It's Always Sunny in Philadelphia season 8

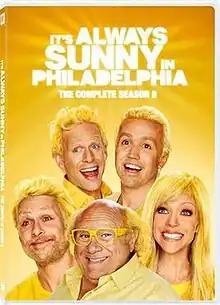
DVD cover

The eighth season of the American television sitcom series "It's Always Sunny in Philadelphia" premiered on FX on October 11, 2012. The season consists of 10 episodes, and concluded airing on December 20, 2012.